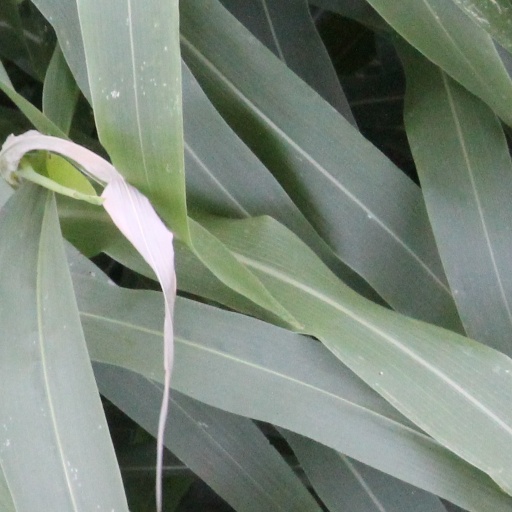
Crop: sorghum